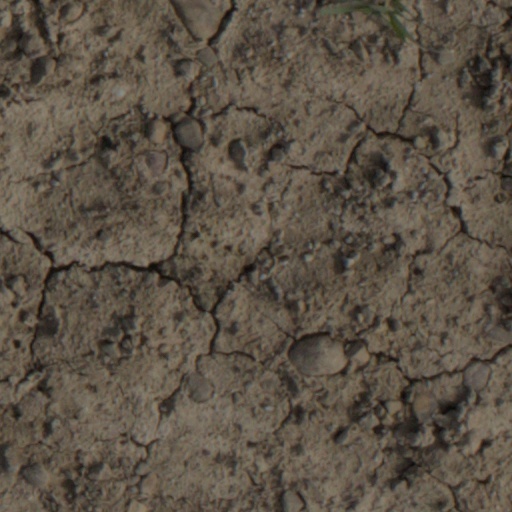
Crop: wheat